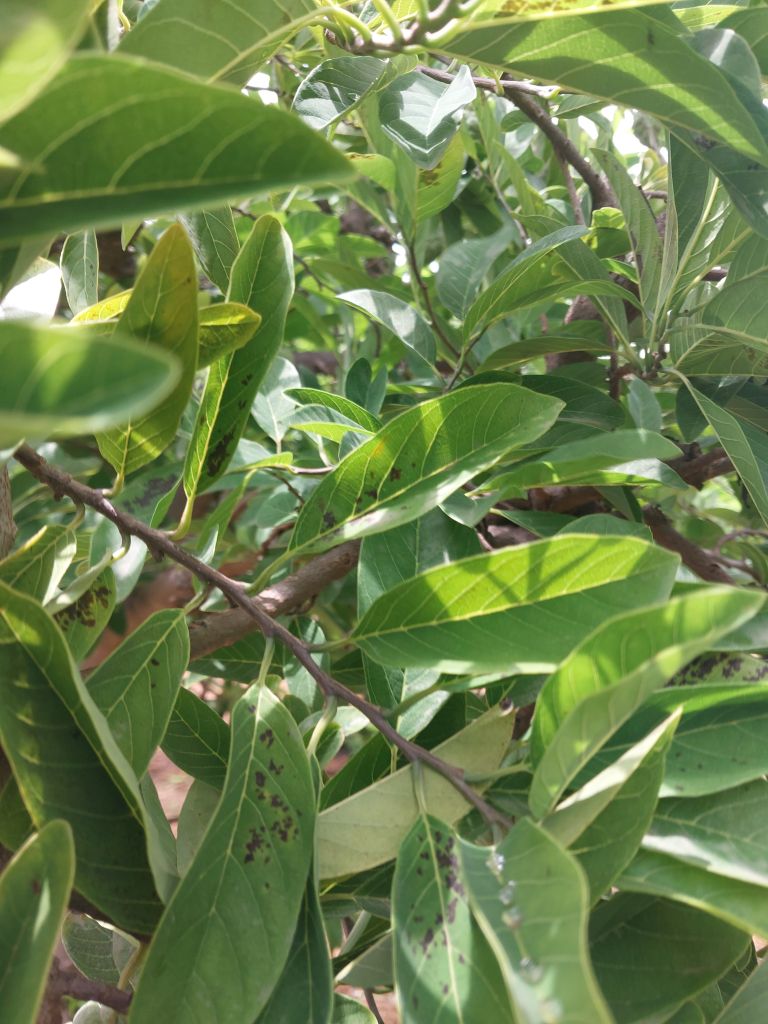
Disease label: Leaf spot on Leaves